Durga Temple, Baideshwar

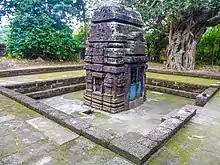
Khakara type Baideswar Durga Temple

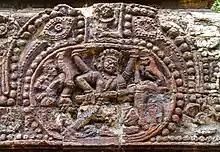
Andhakasura Badhha depiction at Baideswar Durga Temple

The temple has a Khakhara vimana of early Kalingan order during Bhaumakara rule. The survey has assigned the temple to 8th century AD. It is a living temple, enshrining an image of eight-armed Mahishamardini Durga. Mahisasuramardini Durga, Parvati, Aja-ekapada Bhairava and Ganesh images are found. Similar construction are found in Vaital Deula, and Varahi Deula, Chaurasi. The temple is built with Ochre colour sandstone and laterite for the compound wall.